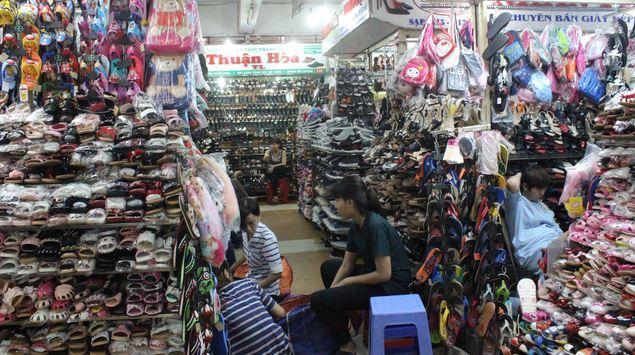
chồng ghế nhựa nằm gần cánh tay trái của người phụ nữ áo đen